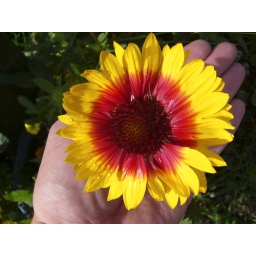
red yellow flower in my hand possibility for 365 days